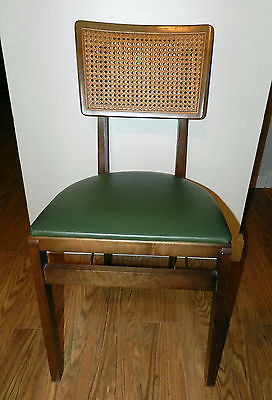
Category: chair